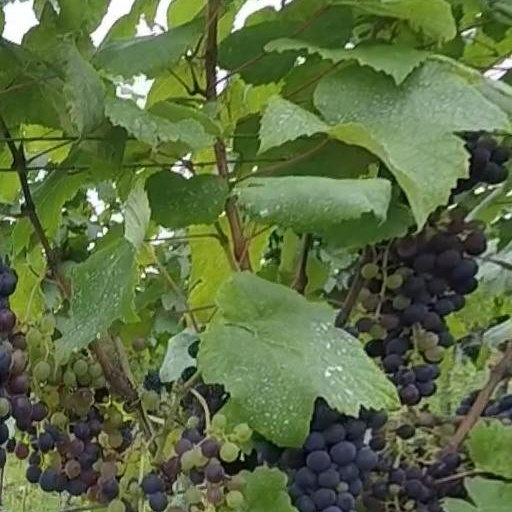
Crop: grape